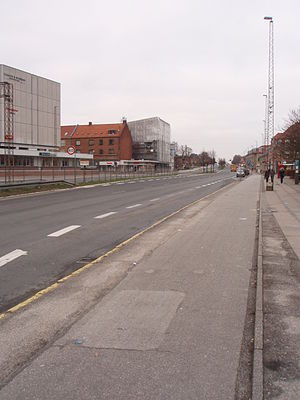
Skanderborgvej (Aarhus)
Skanderborgvej set fra krydset med Ring 2.
w:da:Skanderborgvej (Århus)
Skanderborgvej er en af de otte radiale hovedveje der fører ind til Aarhus, de syv andre er Grenåvej, Randersvej, Viborgvej, Silkeborgvej, Århus Syd Motorvejen, Gl. Horsens Landevej og Oddervej. Vejen er en del af hovedlandevej 170.